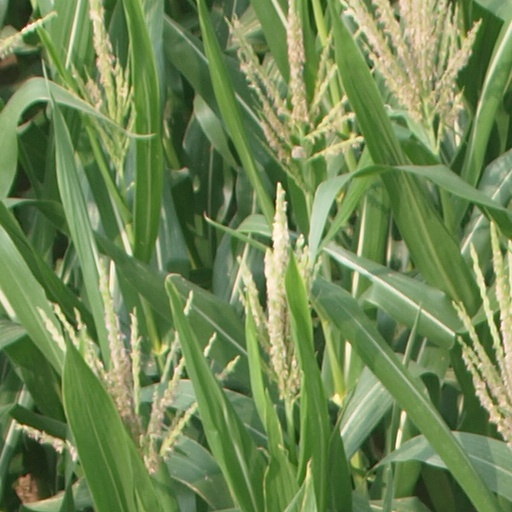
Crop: maize; corn